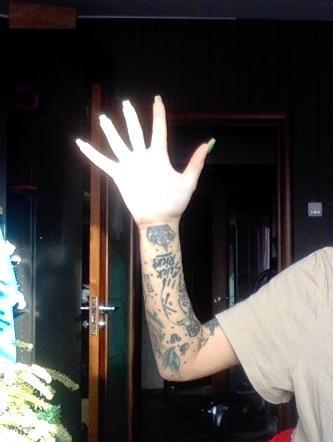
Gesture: palm